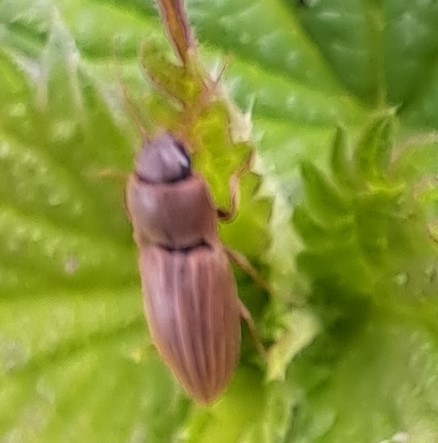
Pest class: clickbeetles_wireworms